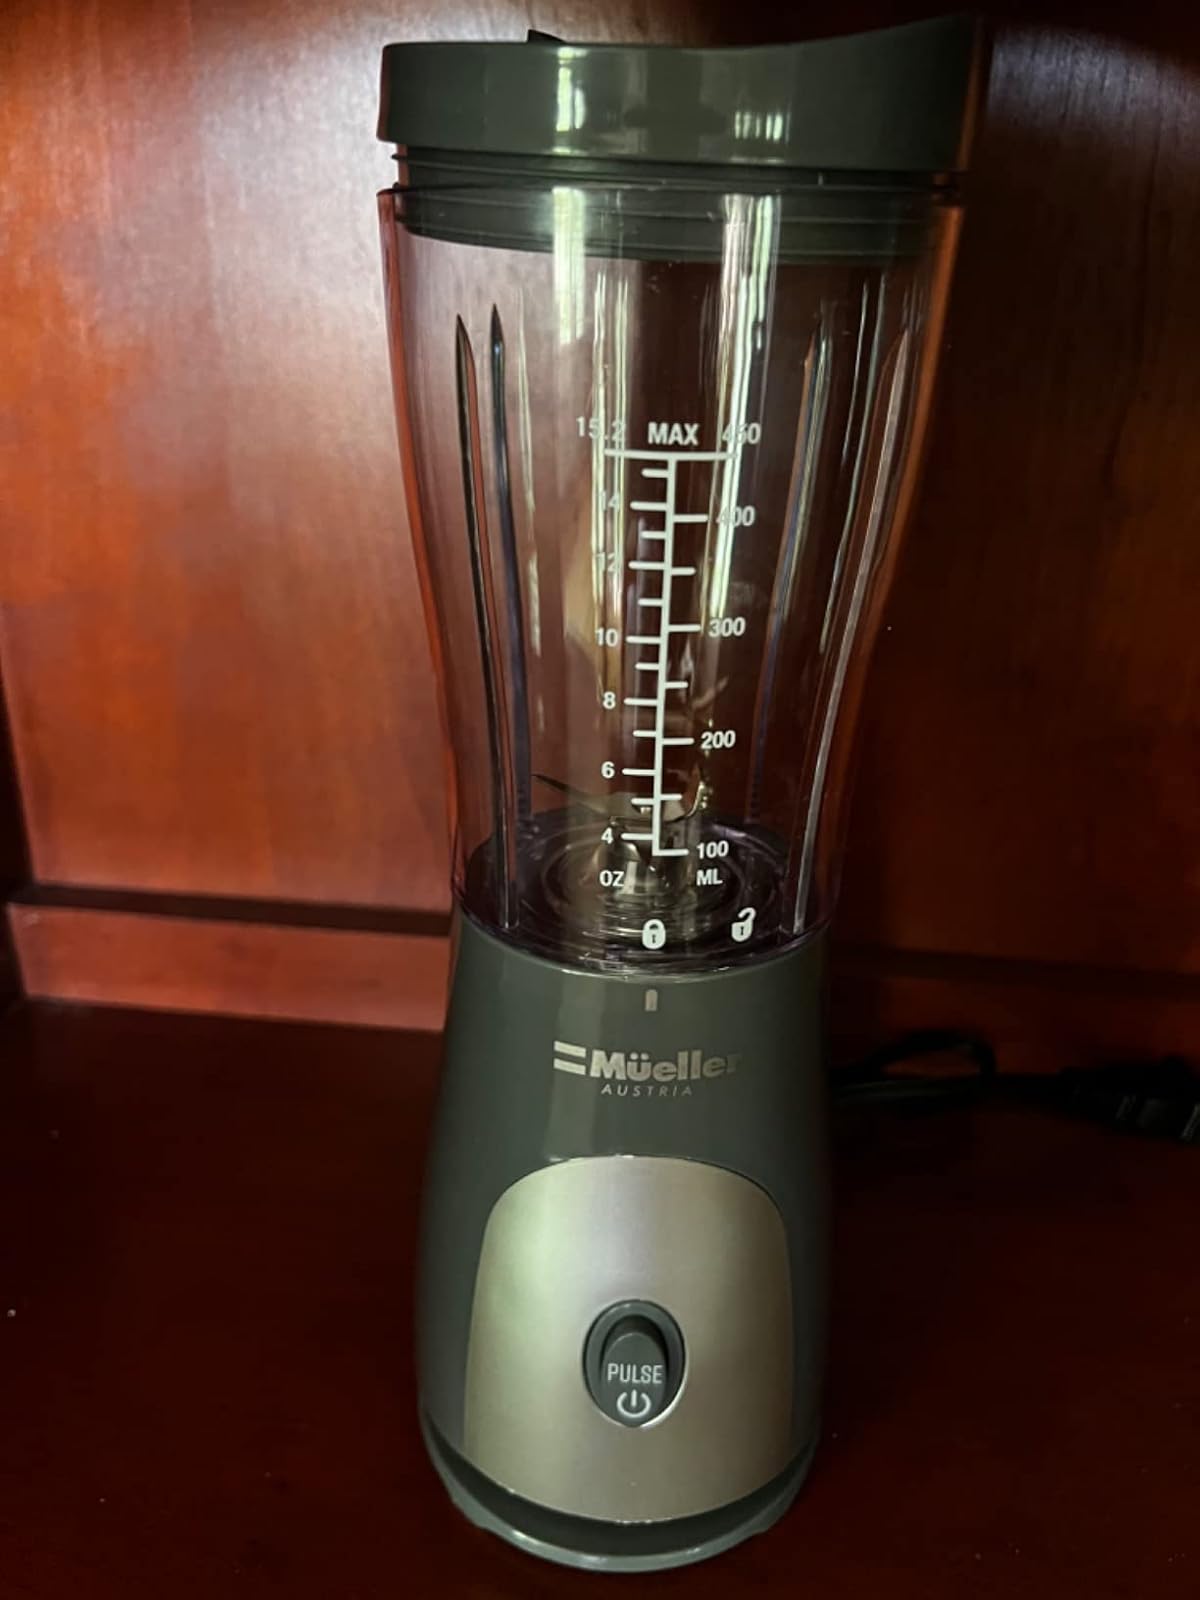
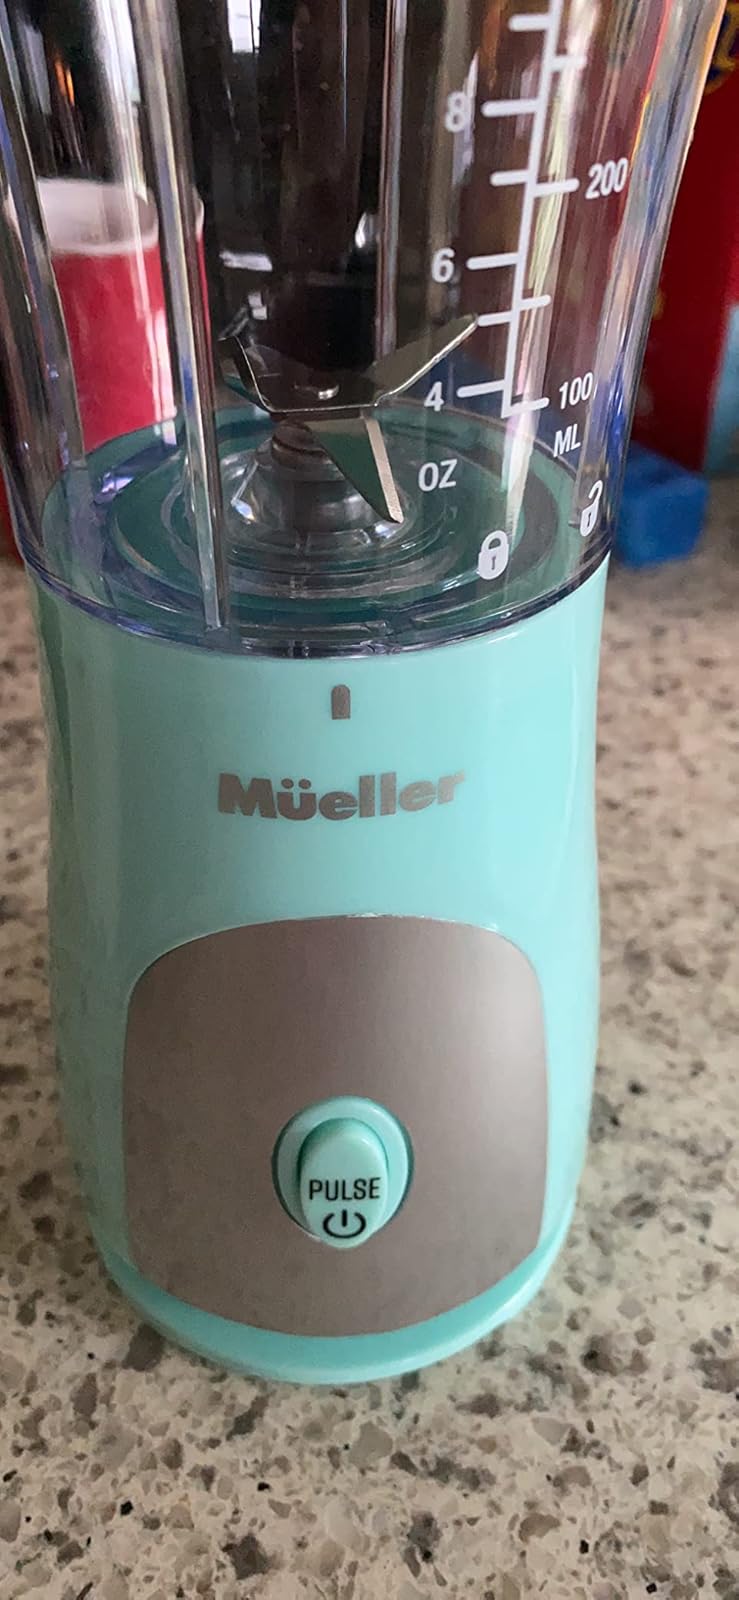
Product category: items_blender
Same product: no